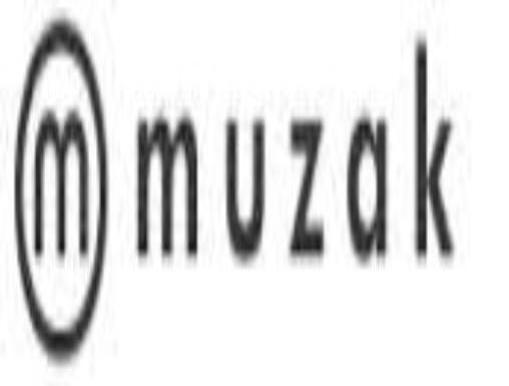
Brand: muzak-2
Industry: Clothes